Poprad (river)

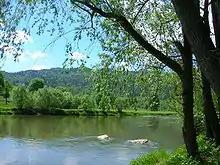
The Poprad forming the Polish-Slovak border

The Poprad is a river in northern Slovakia and southern Poland, and a tributary of the Dunajec River near Stary Sącz, Poland. It has a length of 170 kilometres (63 km of which are within the Polish borders) and a basin area of 2,077 km, (1,594 km of which is in Slovakia, and 483 km in Poland). Much of the Polish part of its basin is included in the protected area called Poprad Landscape Park featuring the Poprad River Gorge, a popular tourist destination between the towns of Piwniczna and Rytro.